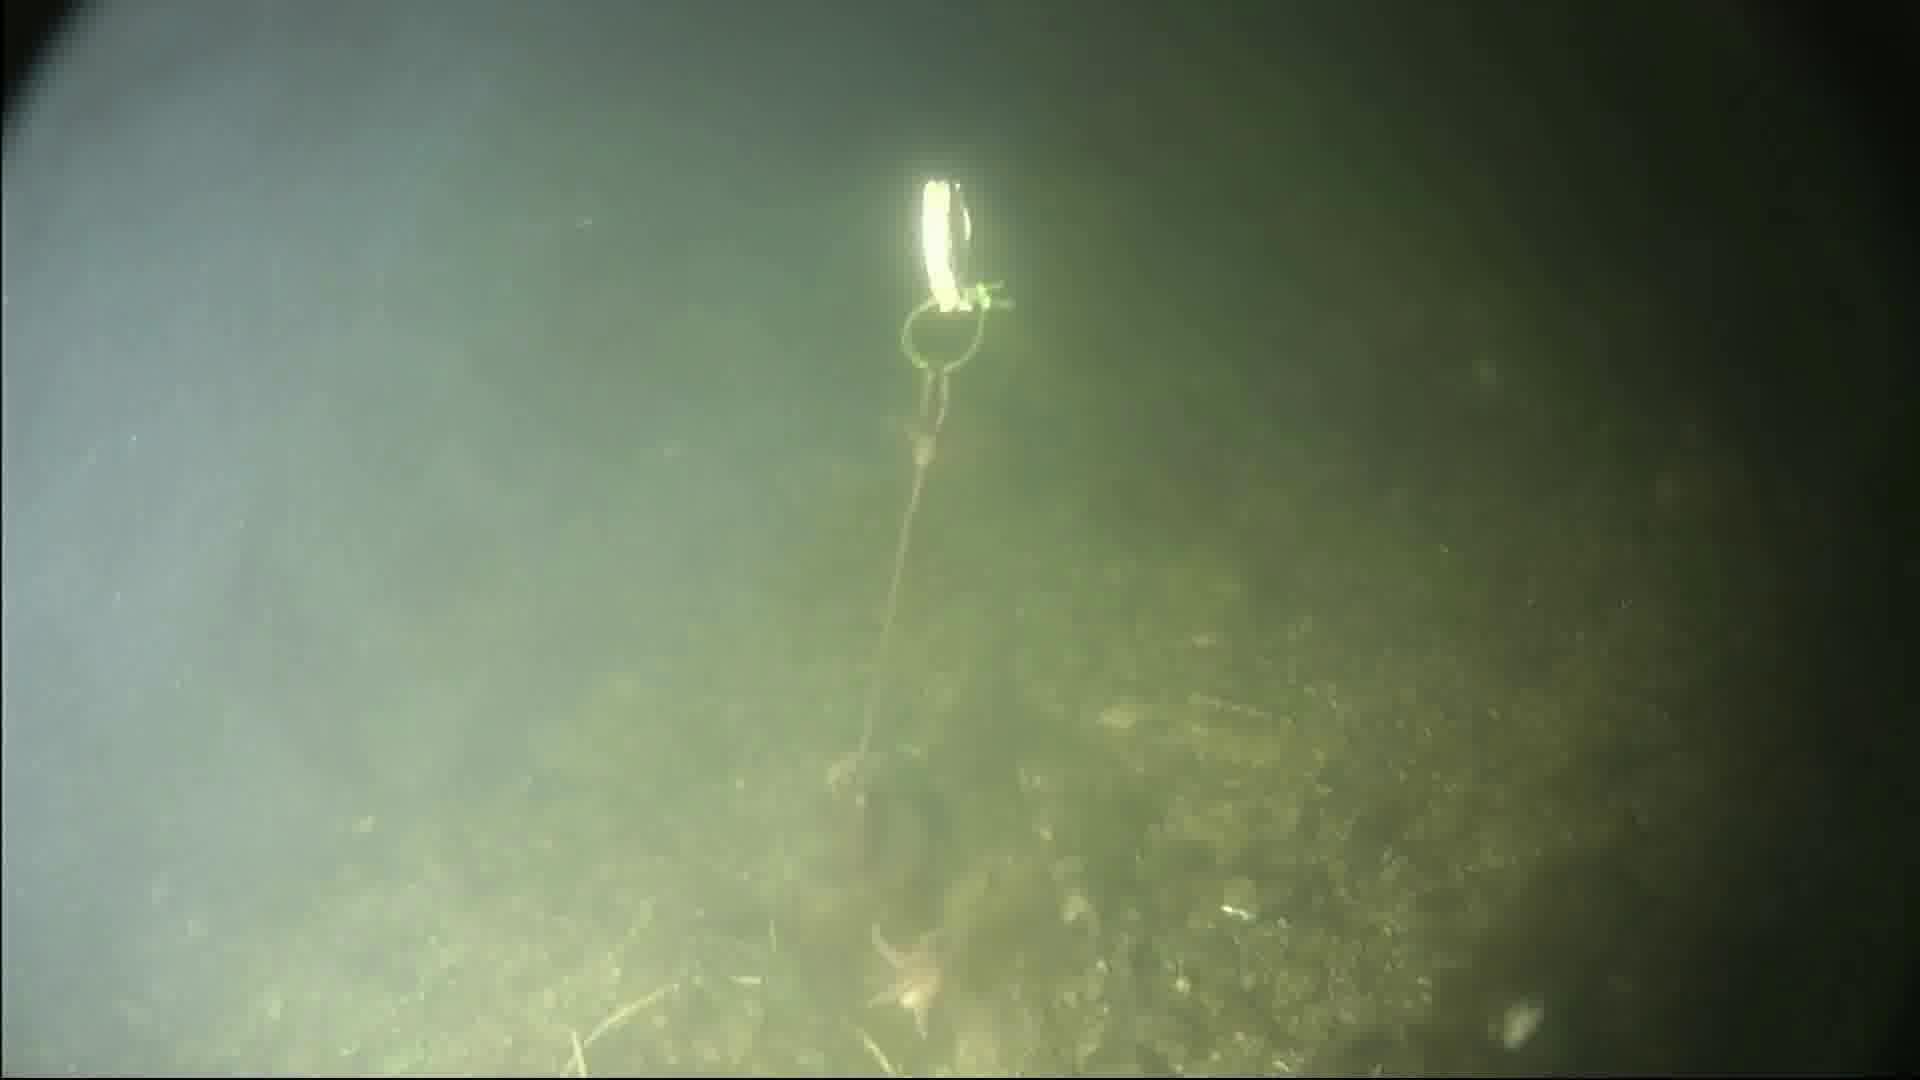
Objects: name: starfish